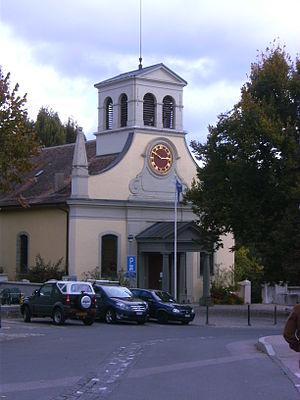
Église de Prangins